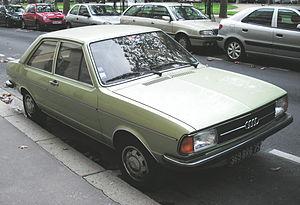
Le groupe Volkswagen a depuis les années 1970, développé une série de plateformes partagés par ces diverses marques.
Audi 80 a été le nom de quatre générations d'automobiles - du segment intermédiaire-supérieur - fabriquées par le constructeur allemand Audi. La première génération d'Audi 80 a tracé l'avenir de la nouvelle génération de familiales pour tous, basée sur le fameux adage de la marque — « Vorsprung durch Technik » — toujours en application.